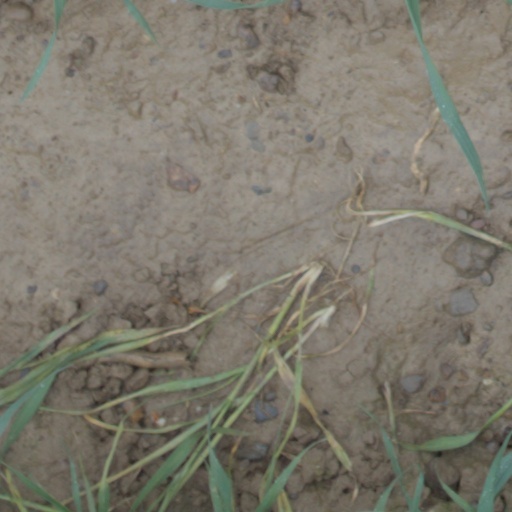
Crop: wheat